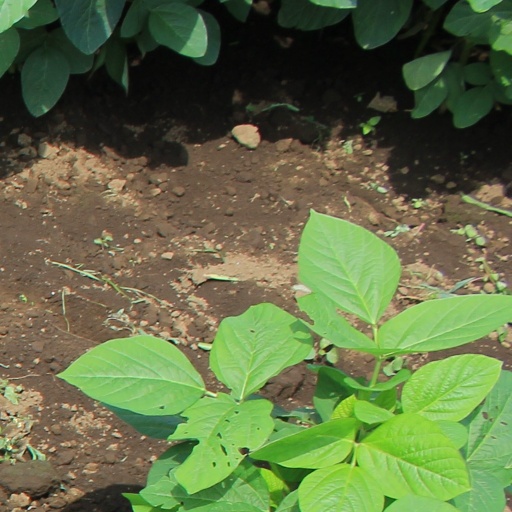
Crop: soybean